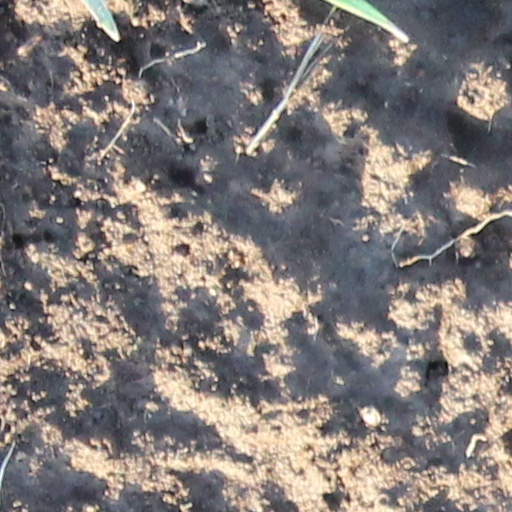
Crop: wheat